Assassination of Empress Myeongseong

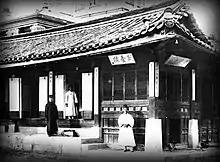
The location of the assassination: Okhoru, , Gyeongbokgung. (photo taken early 1900s)

In summer of 1895, the Japanese government replaced its envoy in Korea Inoue Kaoru with Miura Gorō. Miura had previously been a soldier and military commander, and he privately professed to loathing politics and politicians.